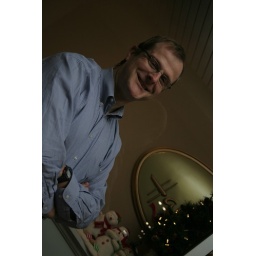
Photo taken outside store window under overhang. Flash bounced off white overhang, or walkway. 1/125f/538mmISO 200